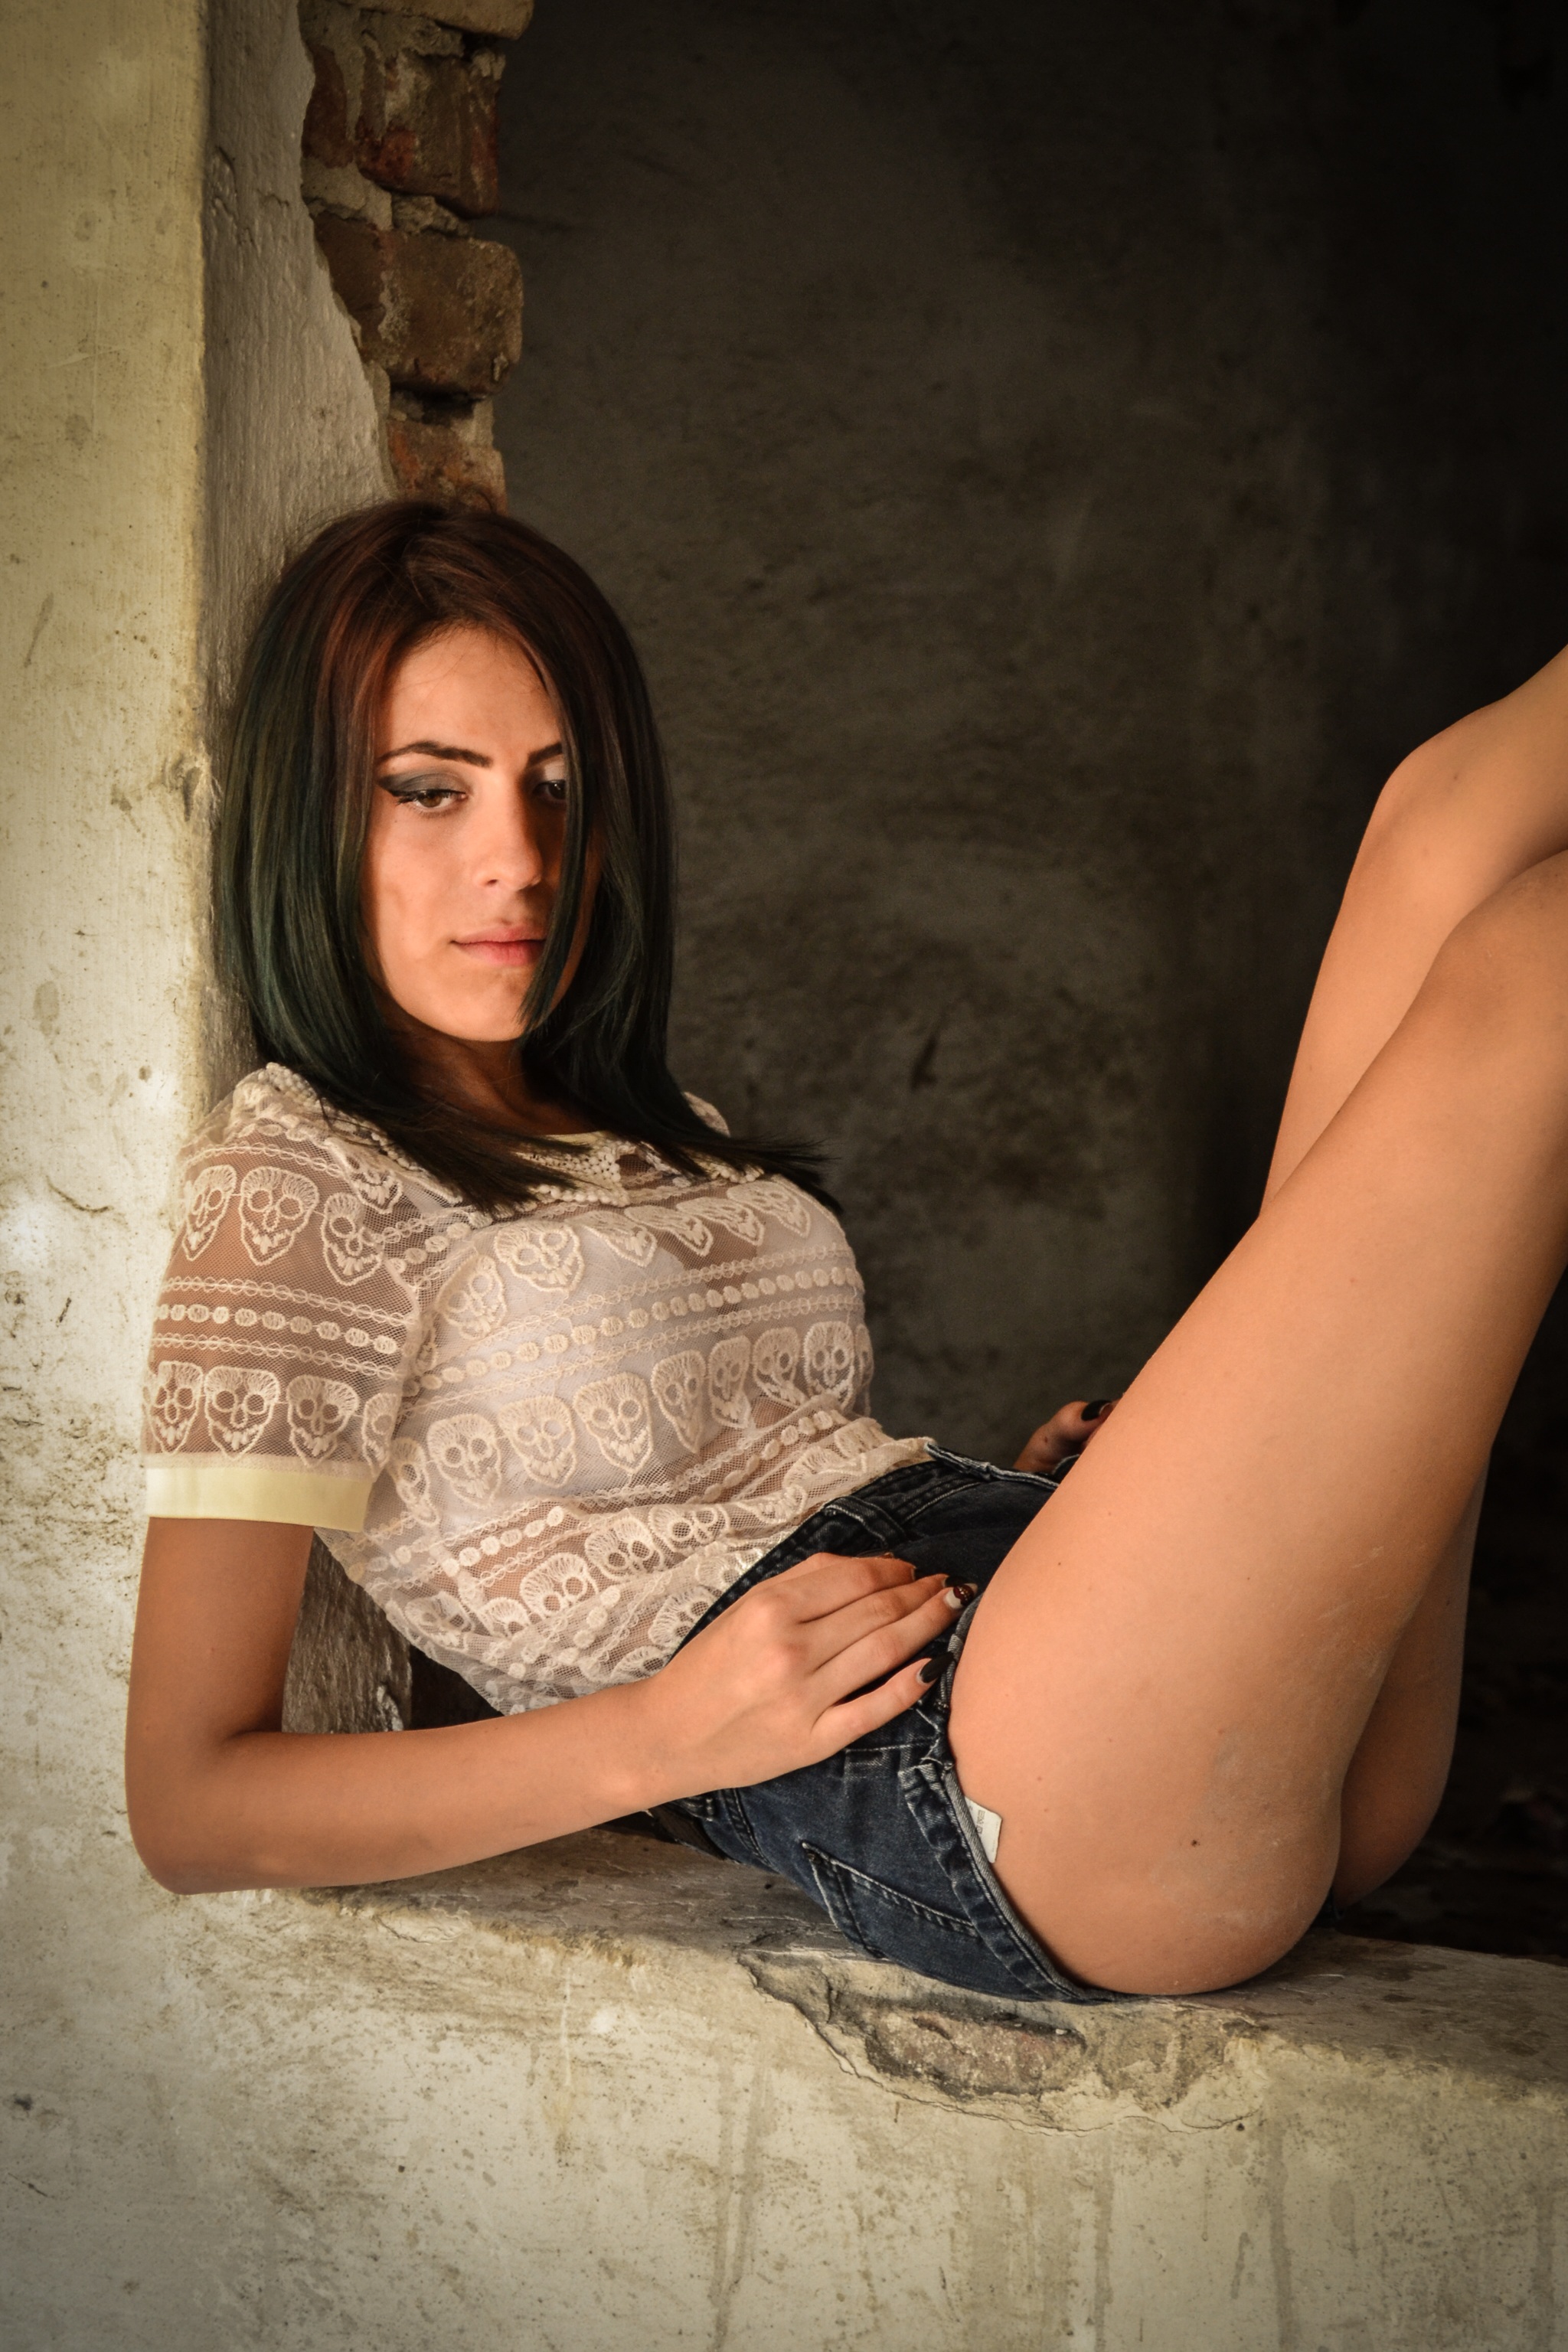
hand, person, girl, woman, photography, leg, portrait, model, finger, sitting, indoor, fashion, clothing, lady, makeup, long hair, human body, dress, thigh, beauty, sexy, blond, attractive, sensual, photo shoot, provocative, human positions, art model